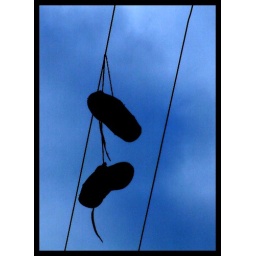
I was out walking near my home when I saw these shoes hanging from a telephone wire.